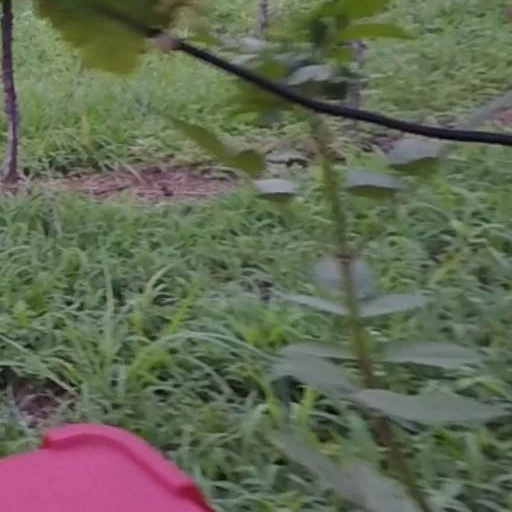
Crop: grape